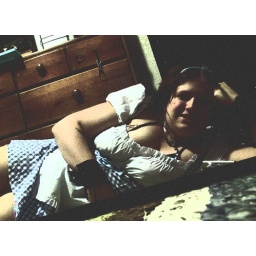
Lying next to a door mirror on its side, in my Alice costume, before going to see the movie.